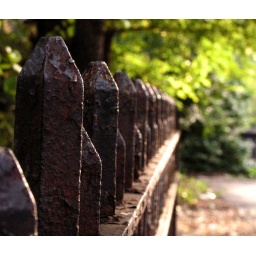
rusty fence in central park